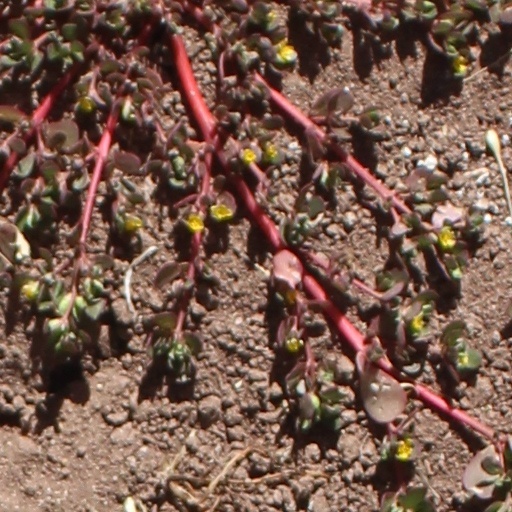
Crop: wheat